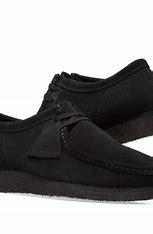
Brand: Clarks
Model: 100